Philippe Saisse

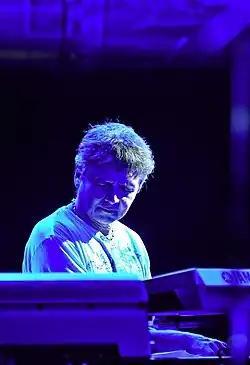
Saisse as part of the Phillips Saisse Palladino Trio, Rome, 2009

Philippe Saisse (born 1957) is a French jazz musician, composer, record producer, and arranger.